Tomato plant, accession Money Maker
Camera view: horizontal (90 deg, fisheye); turntable rotation: 270 degrees
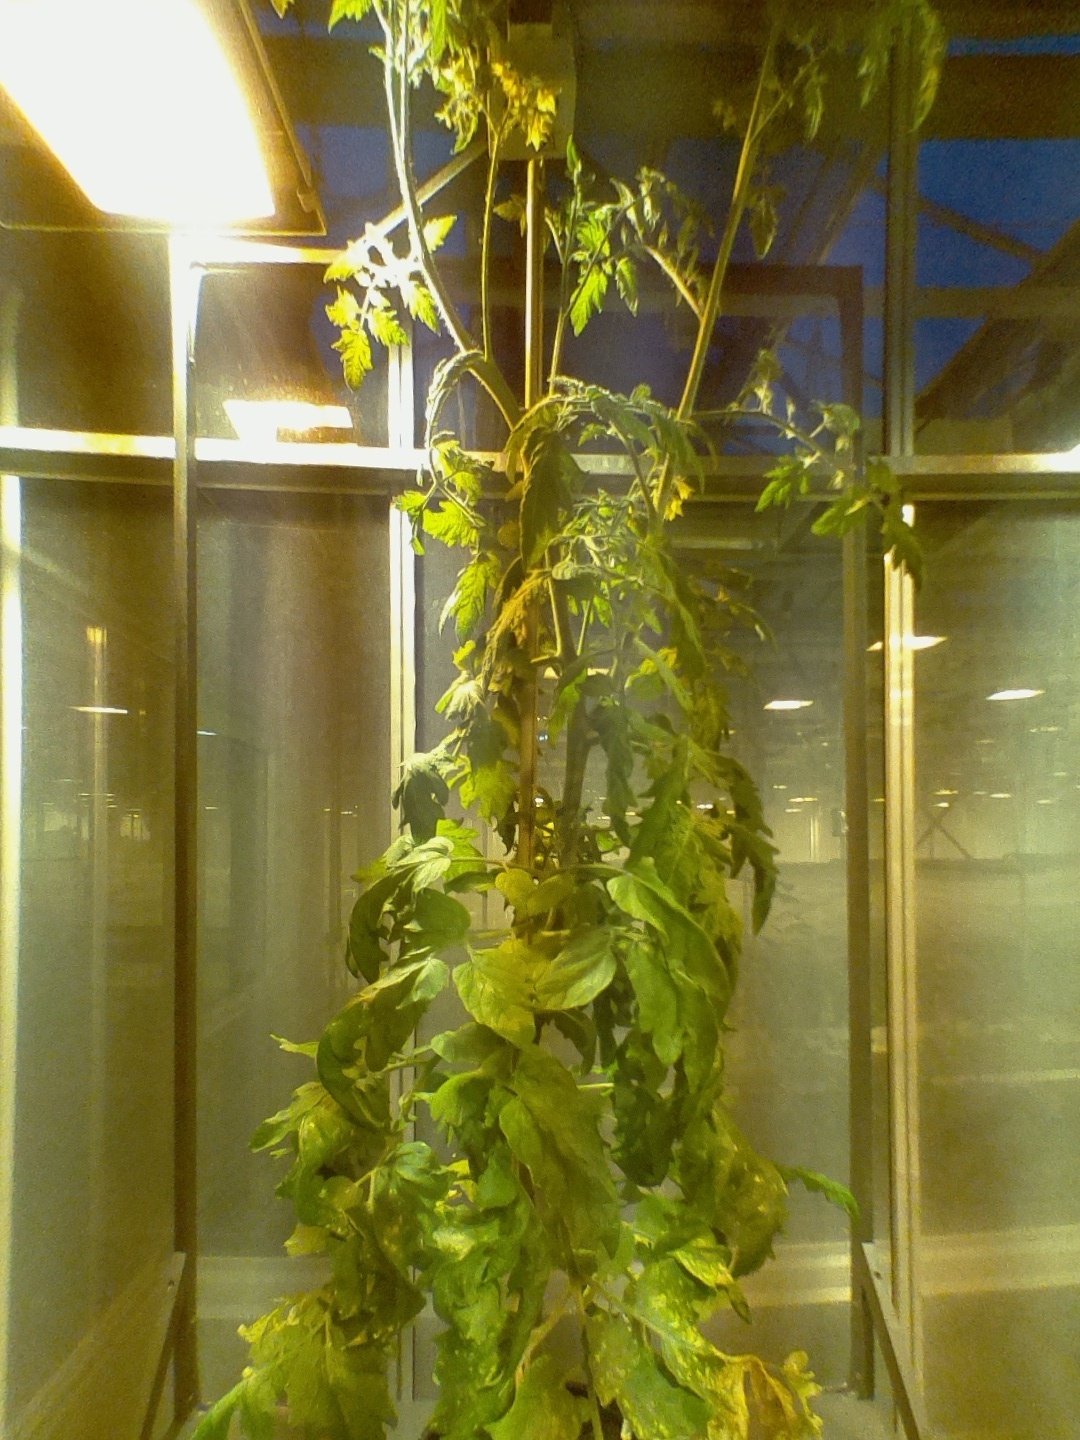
BBCH growth stage 72: 20%-30% of final fruit size